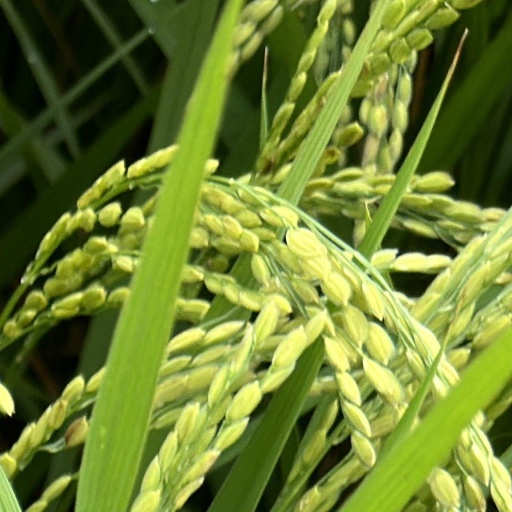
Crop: rice